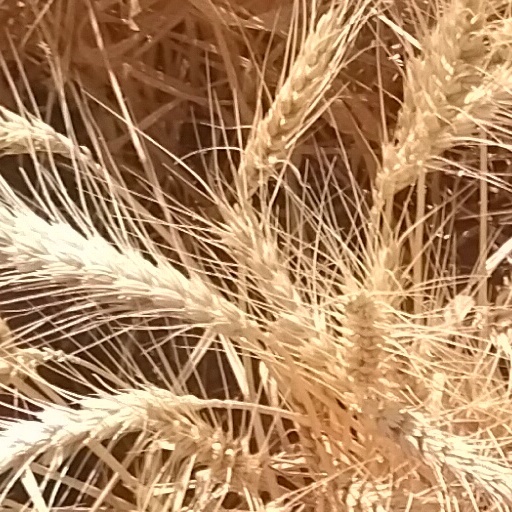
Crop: wheat